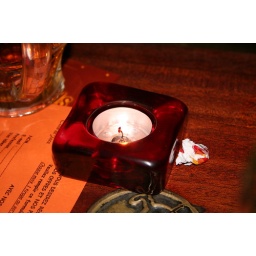
candles on out table in the Jazz bar